Trumbull College

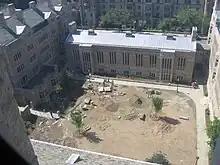
Renovations near completion in August 2006, as seen from Sterling Memorial Library.

Helen Brown Nicholas, wife of former Trumbull Master John Spangler Nicholas, died in 1972 and left the college a bequest to fund building of a chapel. Yale architecture professor Herbert Newman and his students designed the chapel, modifying an existing squash court in the Trumbull basement. It was dedicated in 1974. Frequently used as a theater, "Nick" Chapel remains in high demand by Yale students of all colleges.